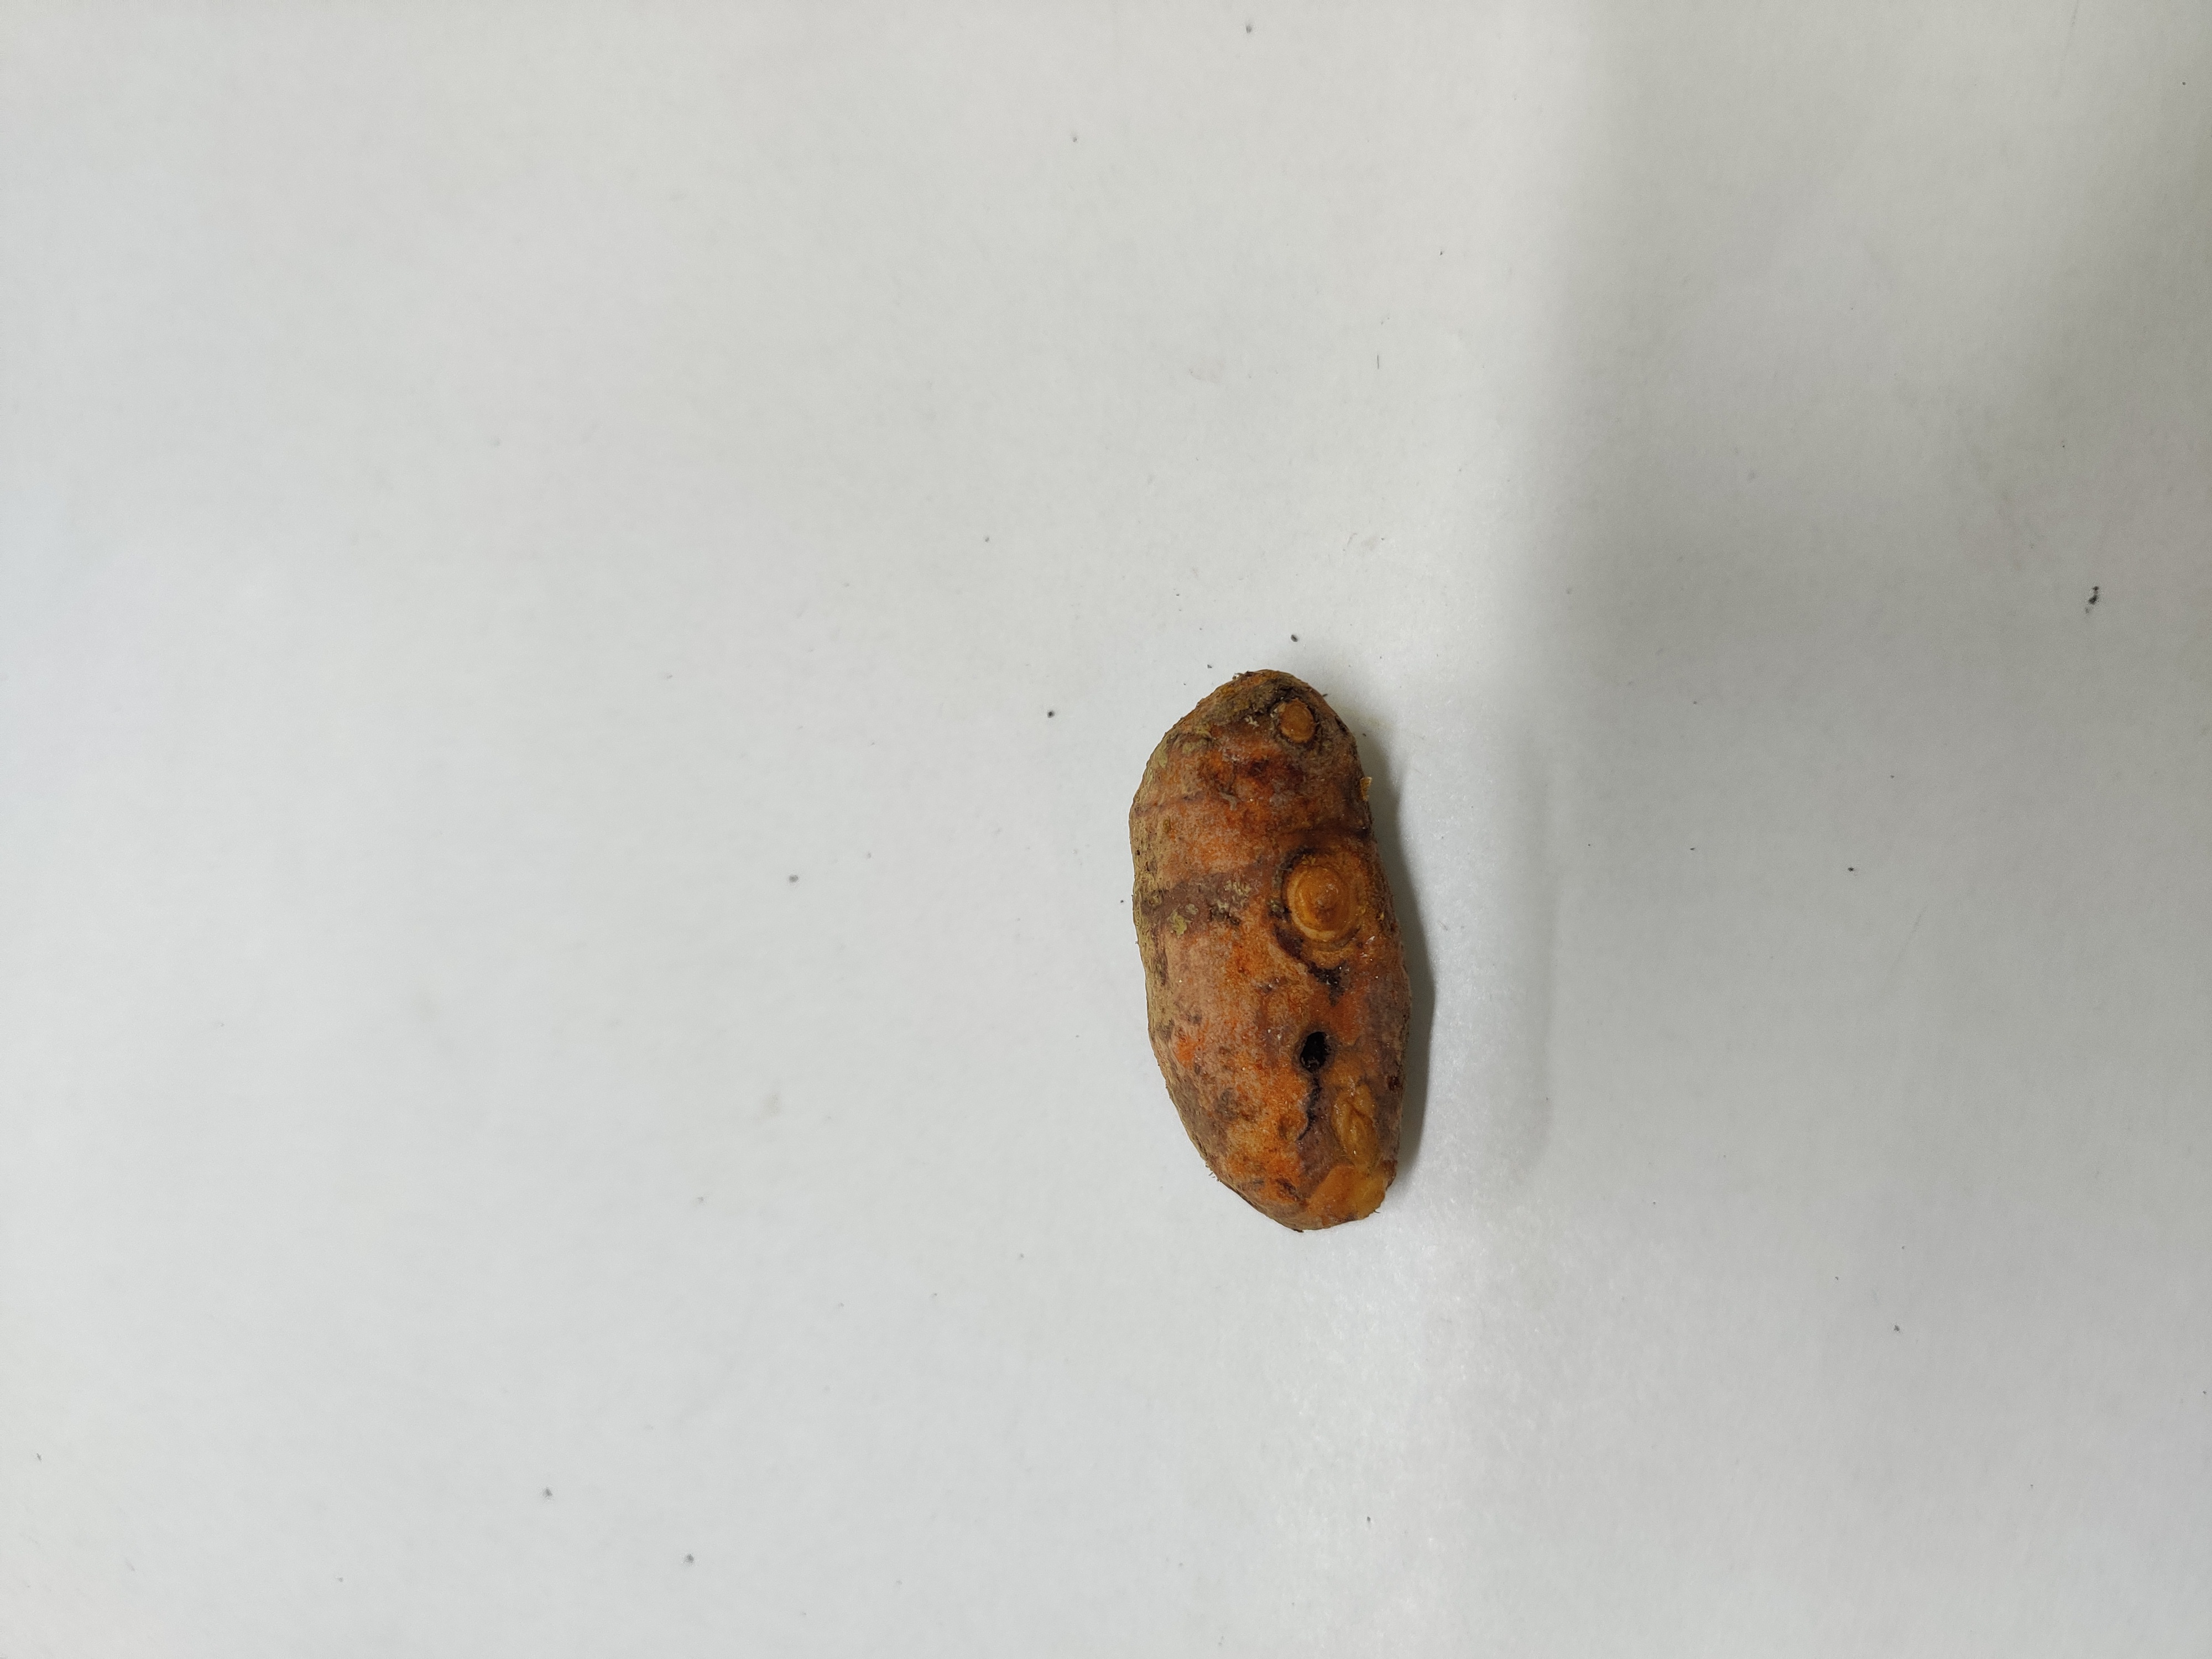
Crop: Turmeric
Condition: Damaged